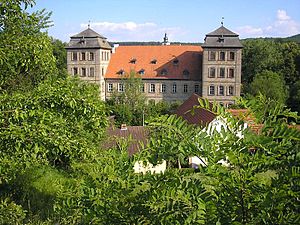
Burgpreppach / Geografie
Schloss Burgpreppach set fra vest; Slottet der er bygget 1716 - 1730, ligger midt i byen
Burgpreppach er en købstad i Landkreis Haßberge i Regierungsbezirk Unterfranken i den tyske delstat Bayern. Den er en del af Verwaltungsgemeinschaft Hofheim in Unterfranken.